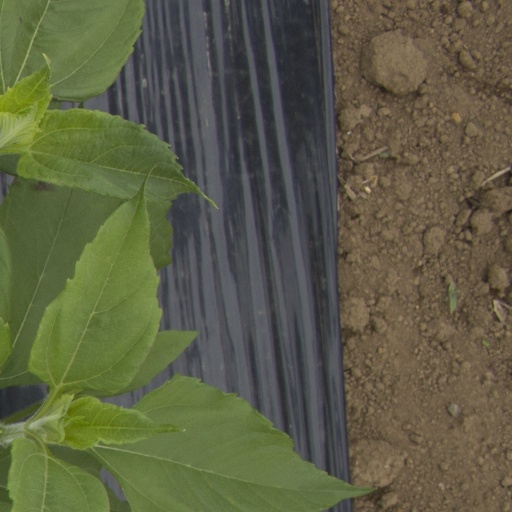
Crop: Jerusalem artichoke